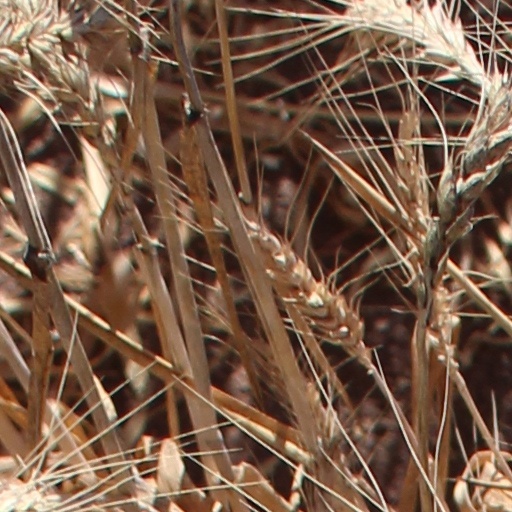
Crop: wheat